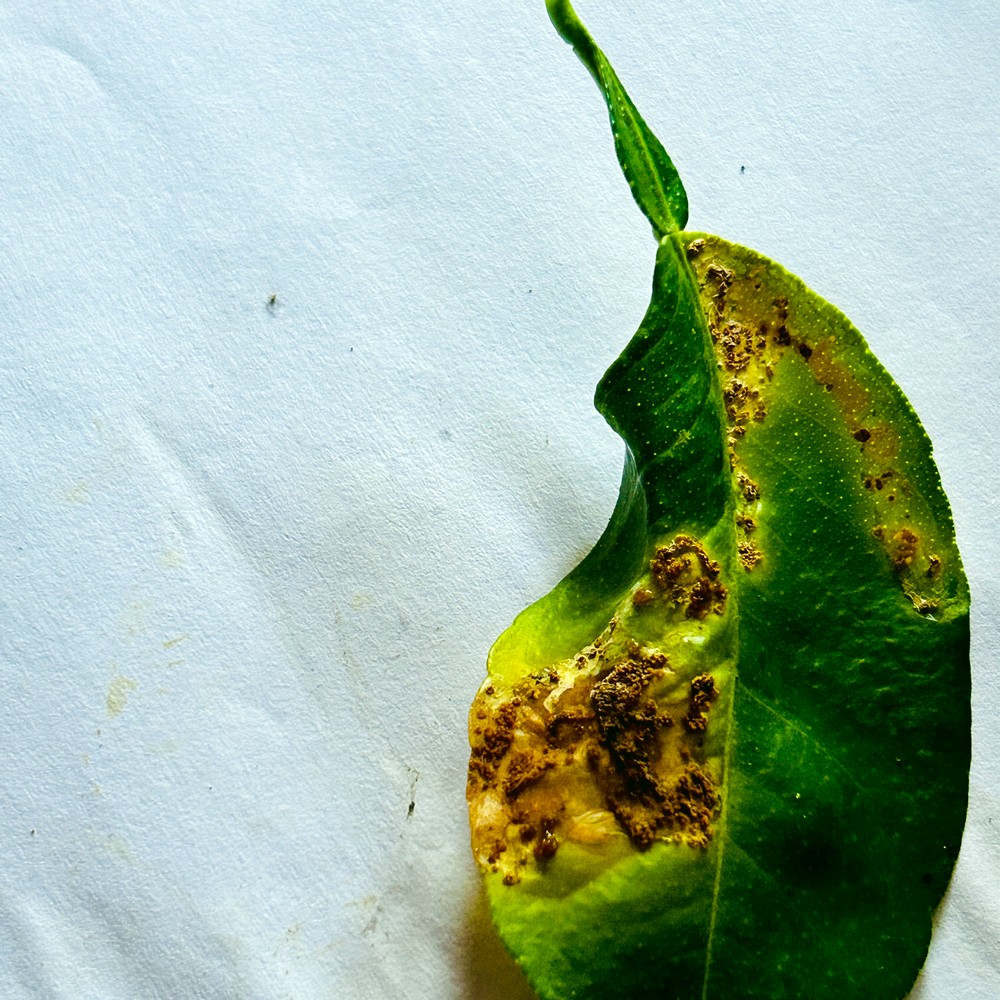
Label: Citrus Canker